Goodbye (2NE1 song)

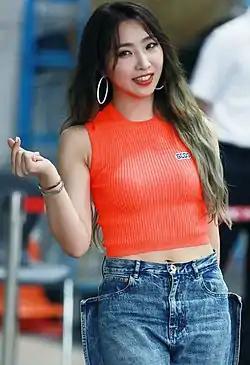
The song was initially written for Minzy after she left 2NE1 in April 2016.

On January 5, 2017, YG Entertainment announced that 2NE1 will be releasing their final song "Goodbye" for January 21. CL revealed in an interview that the song was originally meant to be a letter addressed to Minzy upon her departure from 2NE1 in April 2016. She initially wrote it for her own solo promotions and penned the original lyrics in only ten minutes. Following the group's disbandment in November 2016, CL altered the track's lyrics to reflect the remaining members and changed the original plan to release it as 2NE1's final song as a tribute. Minzy, however, revealed shortly before its release that she was unaware that the trio were releasing a new recording, and said that she only became aware of the release of "Goodbye" through the news.